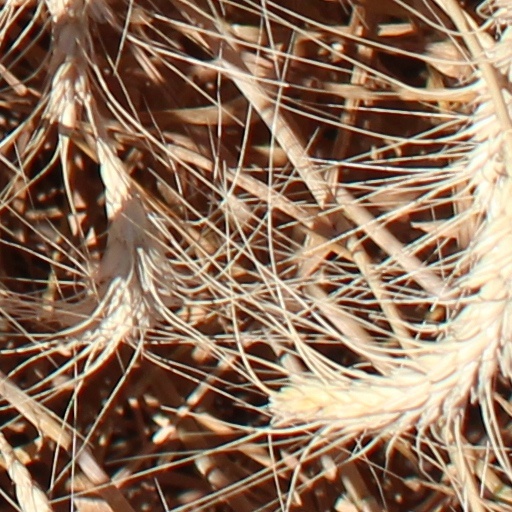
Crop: wheat